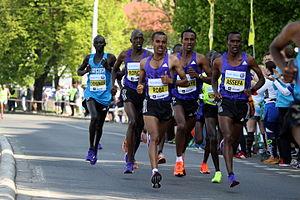
Geoffrey Ronoh est un athlète kényan, spécialiste des courses de fond.